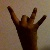
The image shows a hand gesture representing the number 8 in Indian Sign Language.